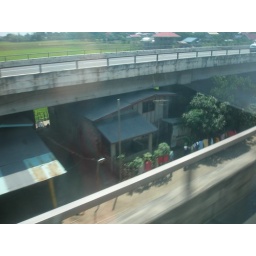
houses under the bridge